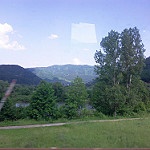
Label: mountain